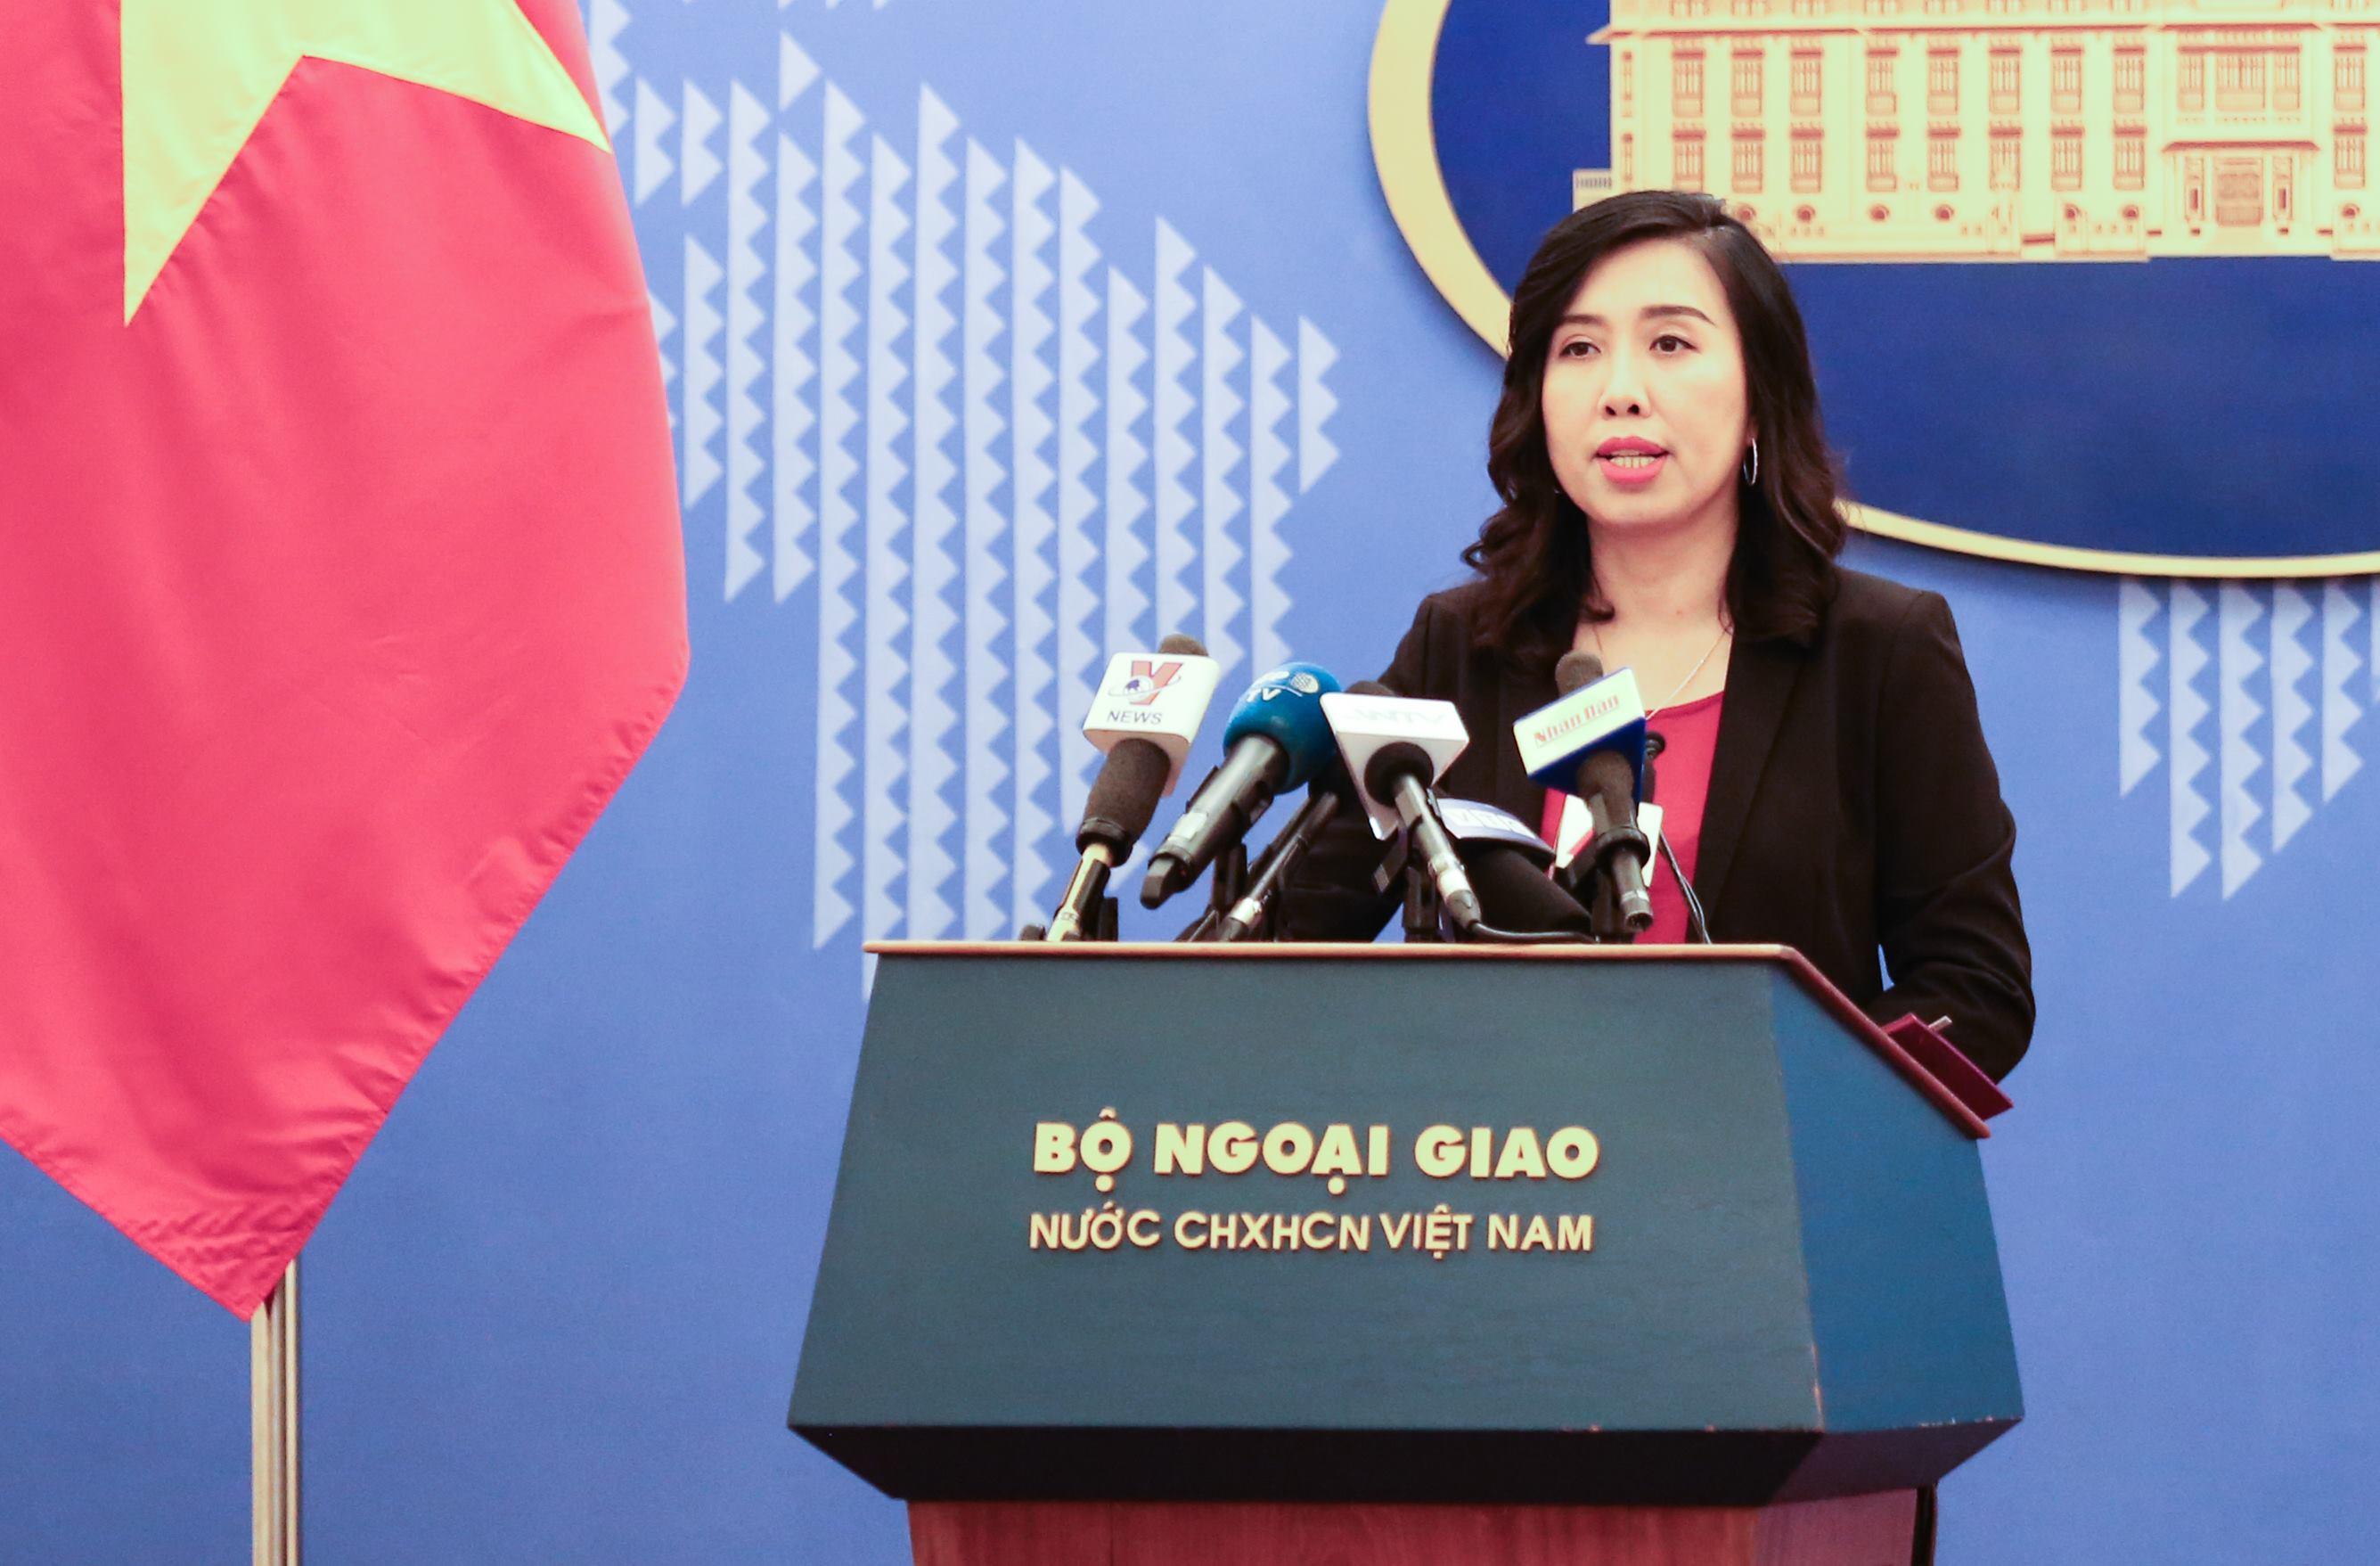
có một người phụ nữ đang phát biểu ở trong bức ảnh